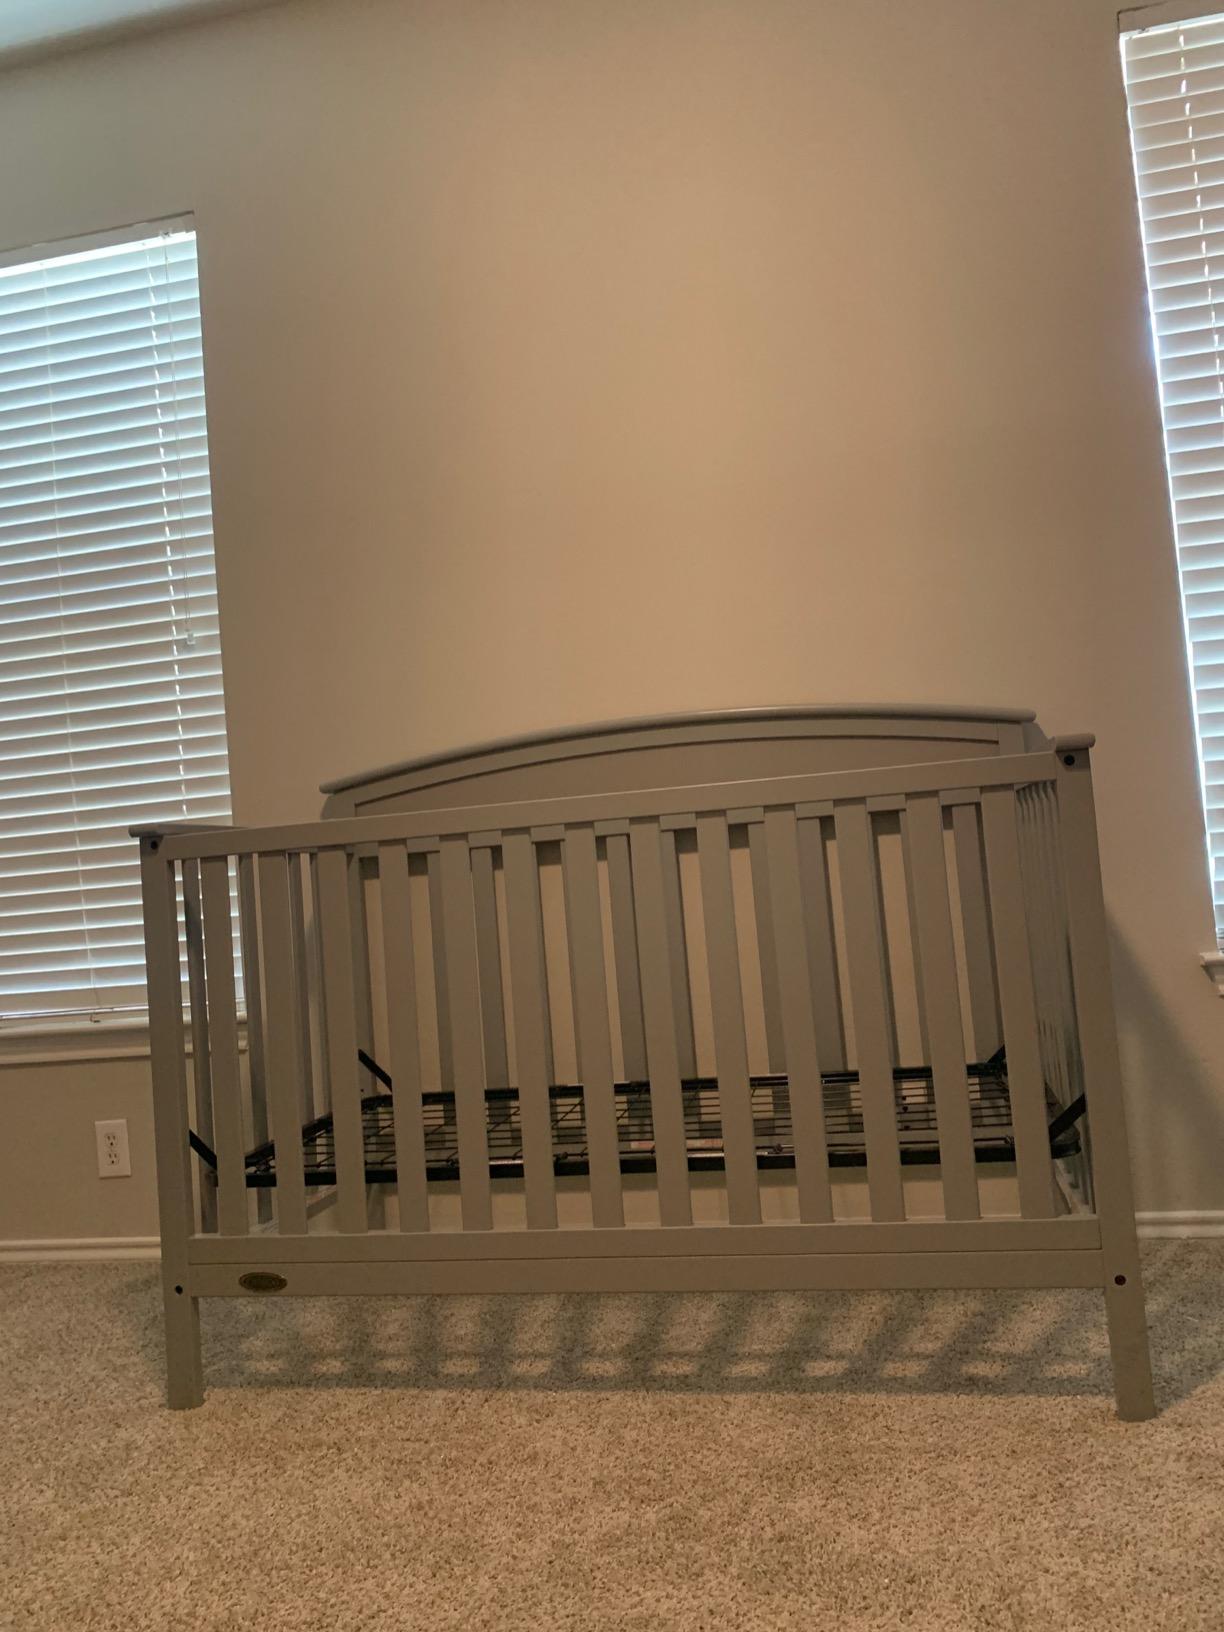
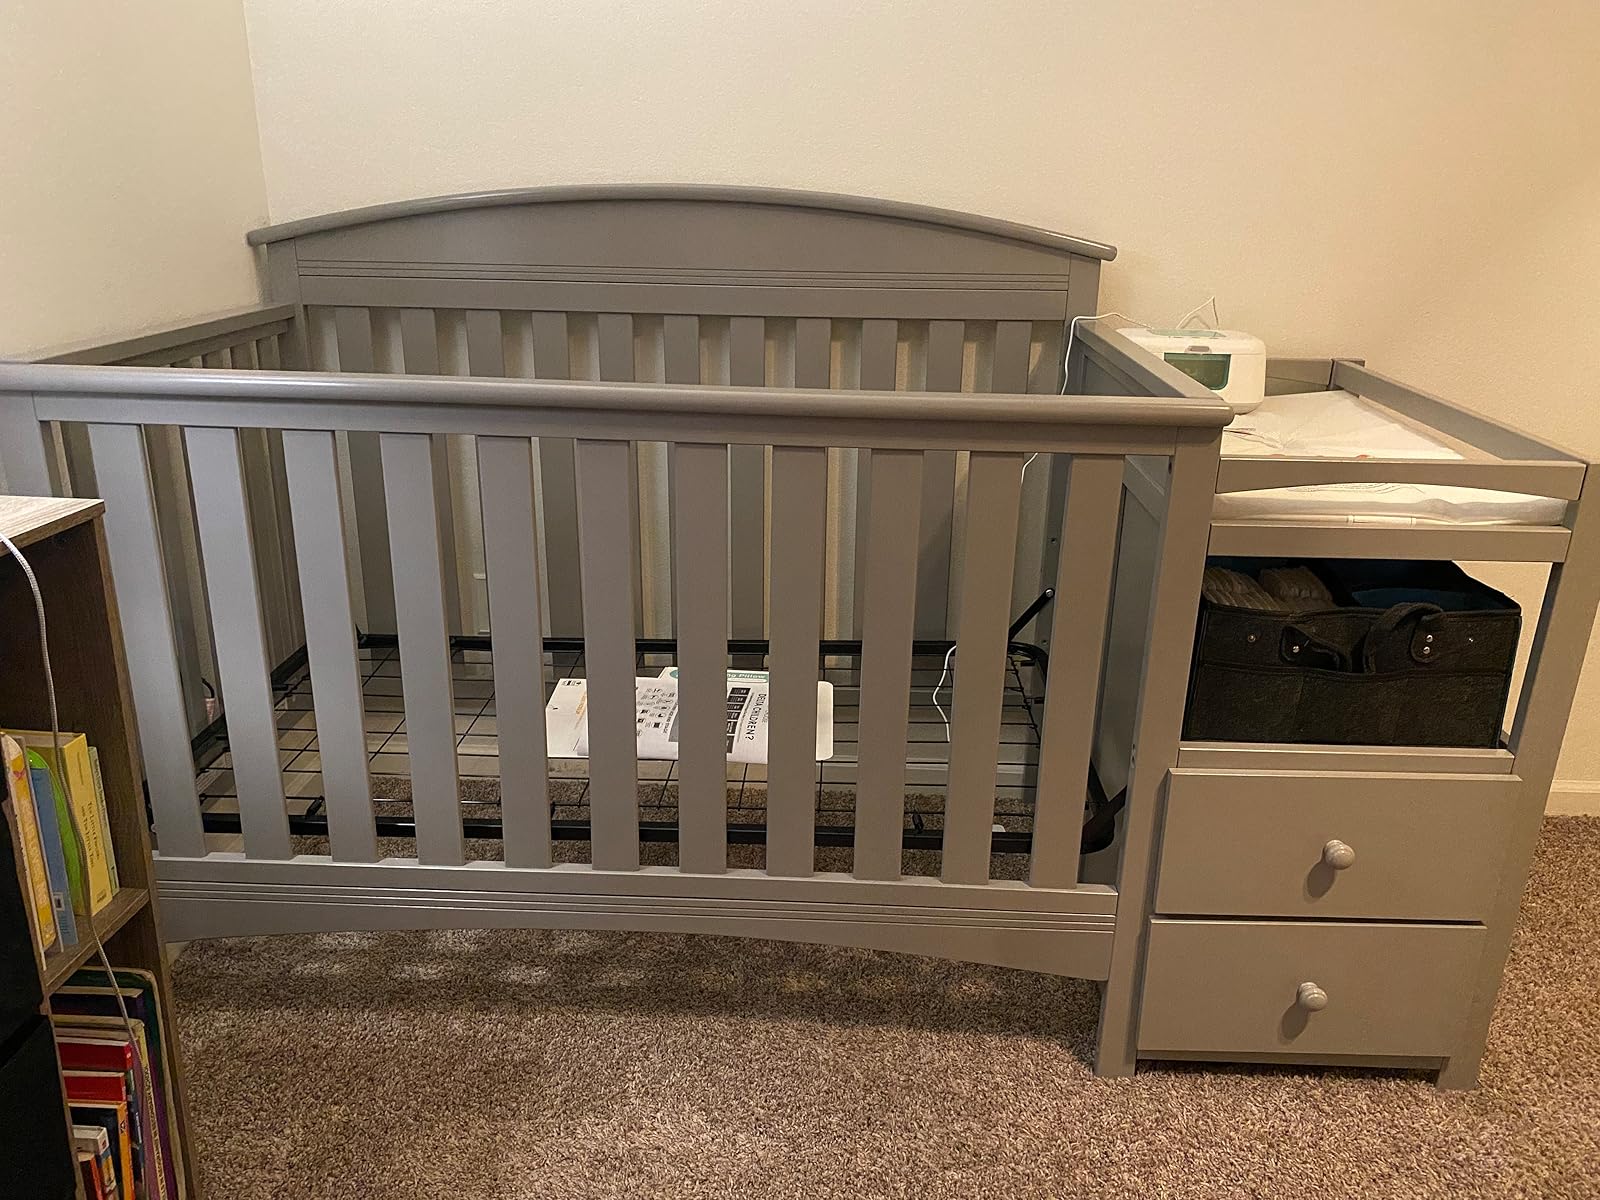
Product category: products_crib
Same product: no